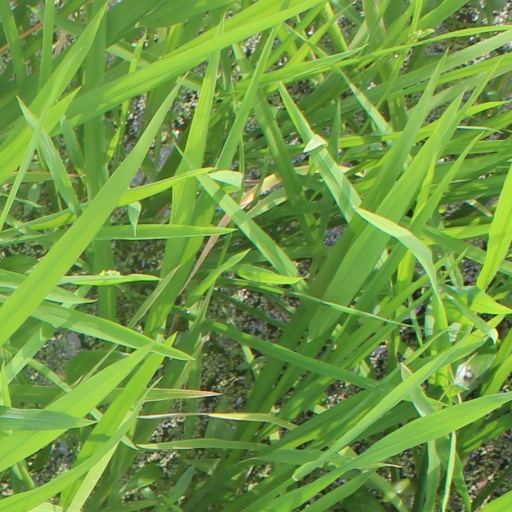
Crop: rice